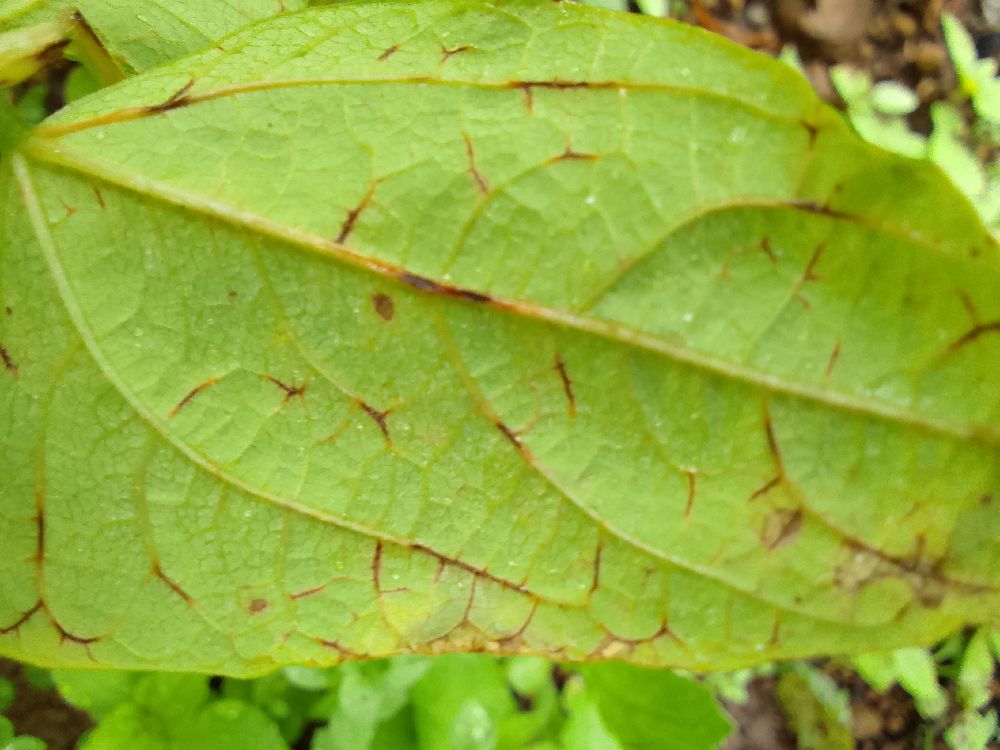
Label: anthracnose